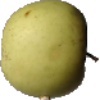
Label: Apple Golden 3